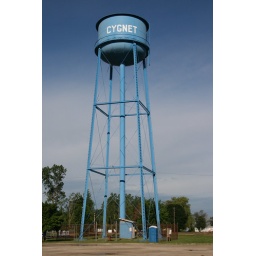
Steel water tower in Cygnet, Ohio